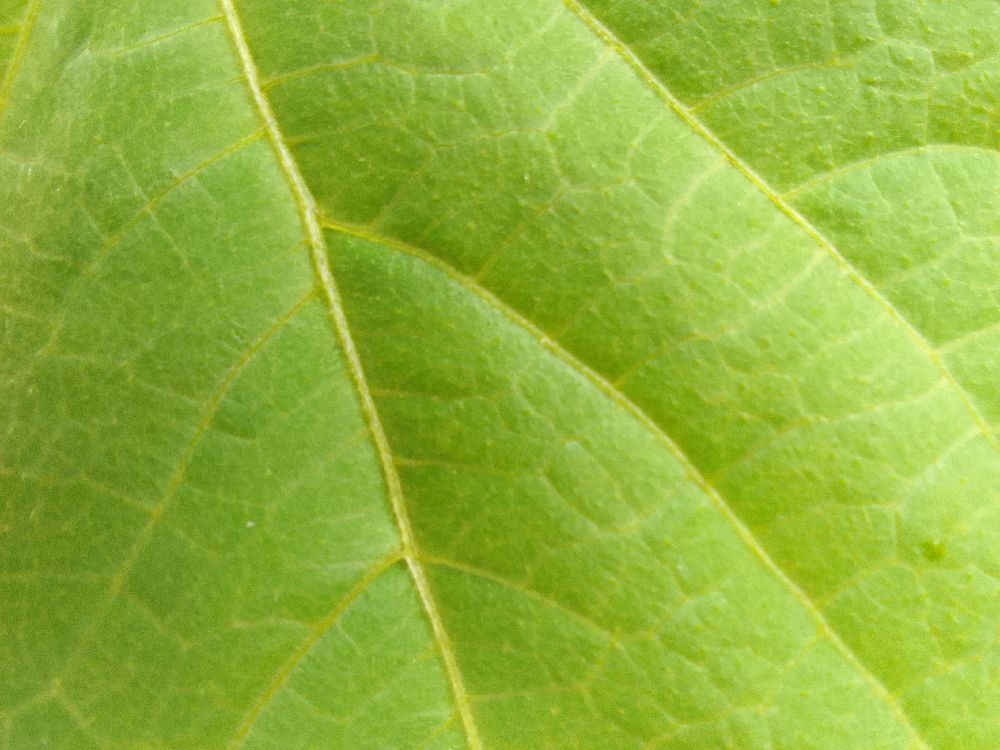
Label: healthy